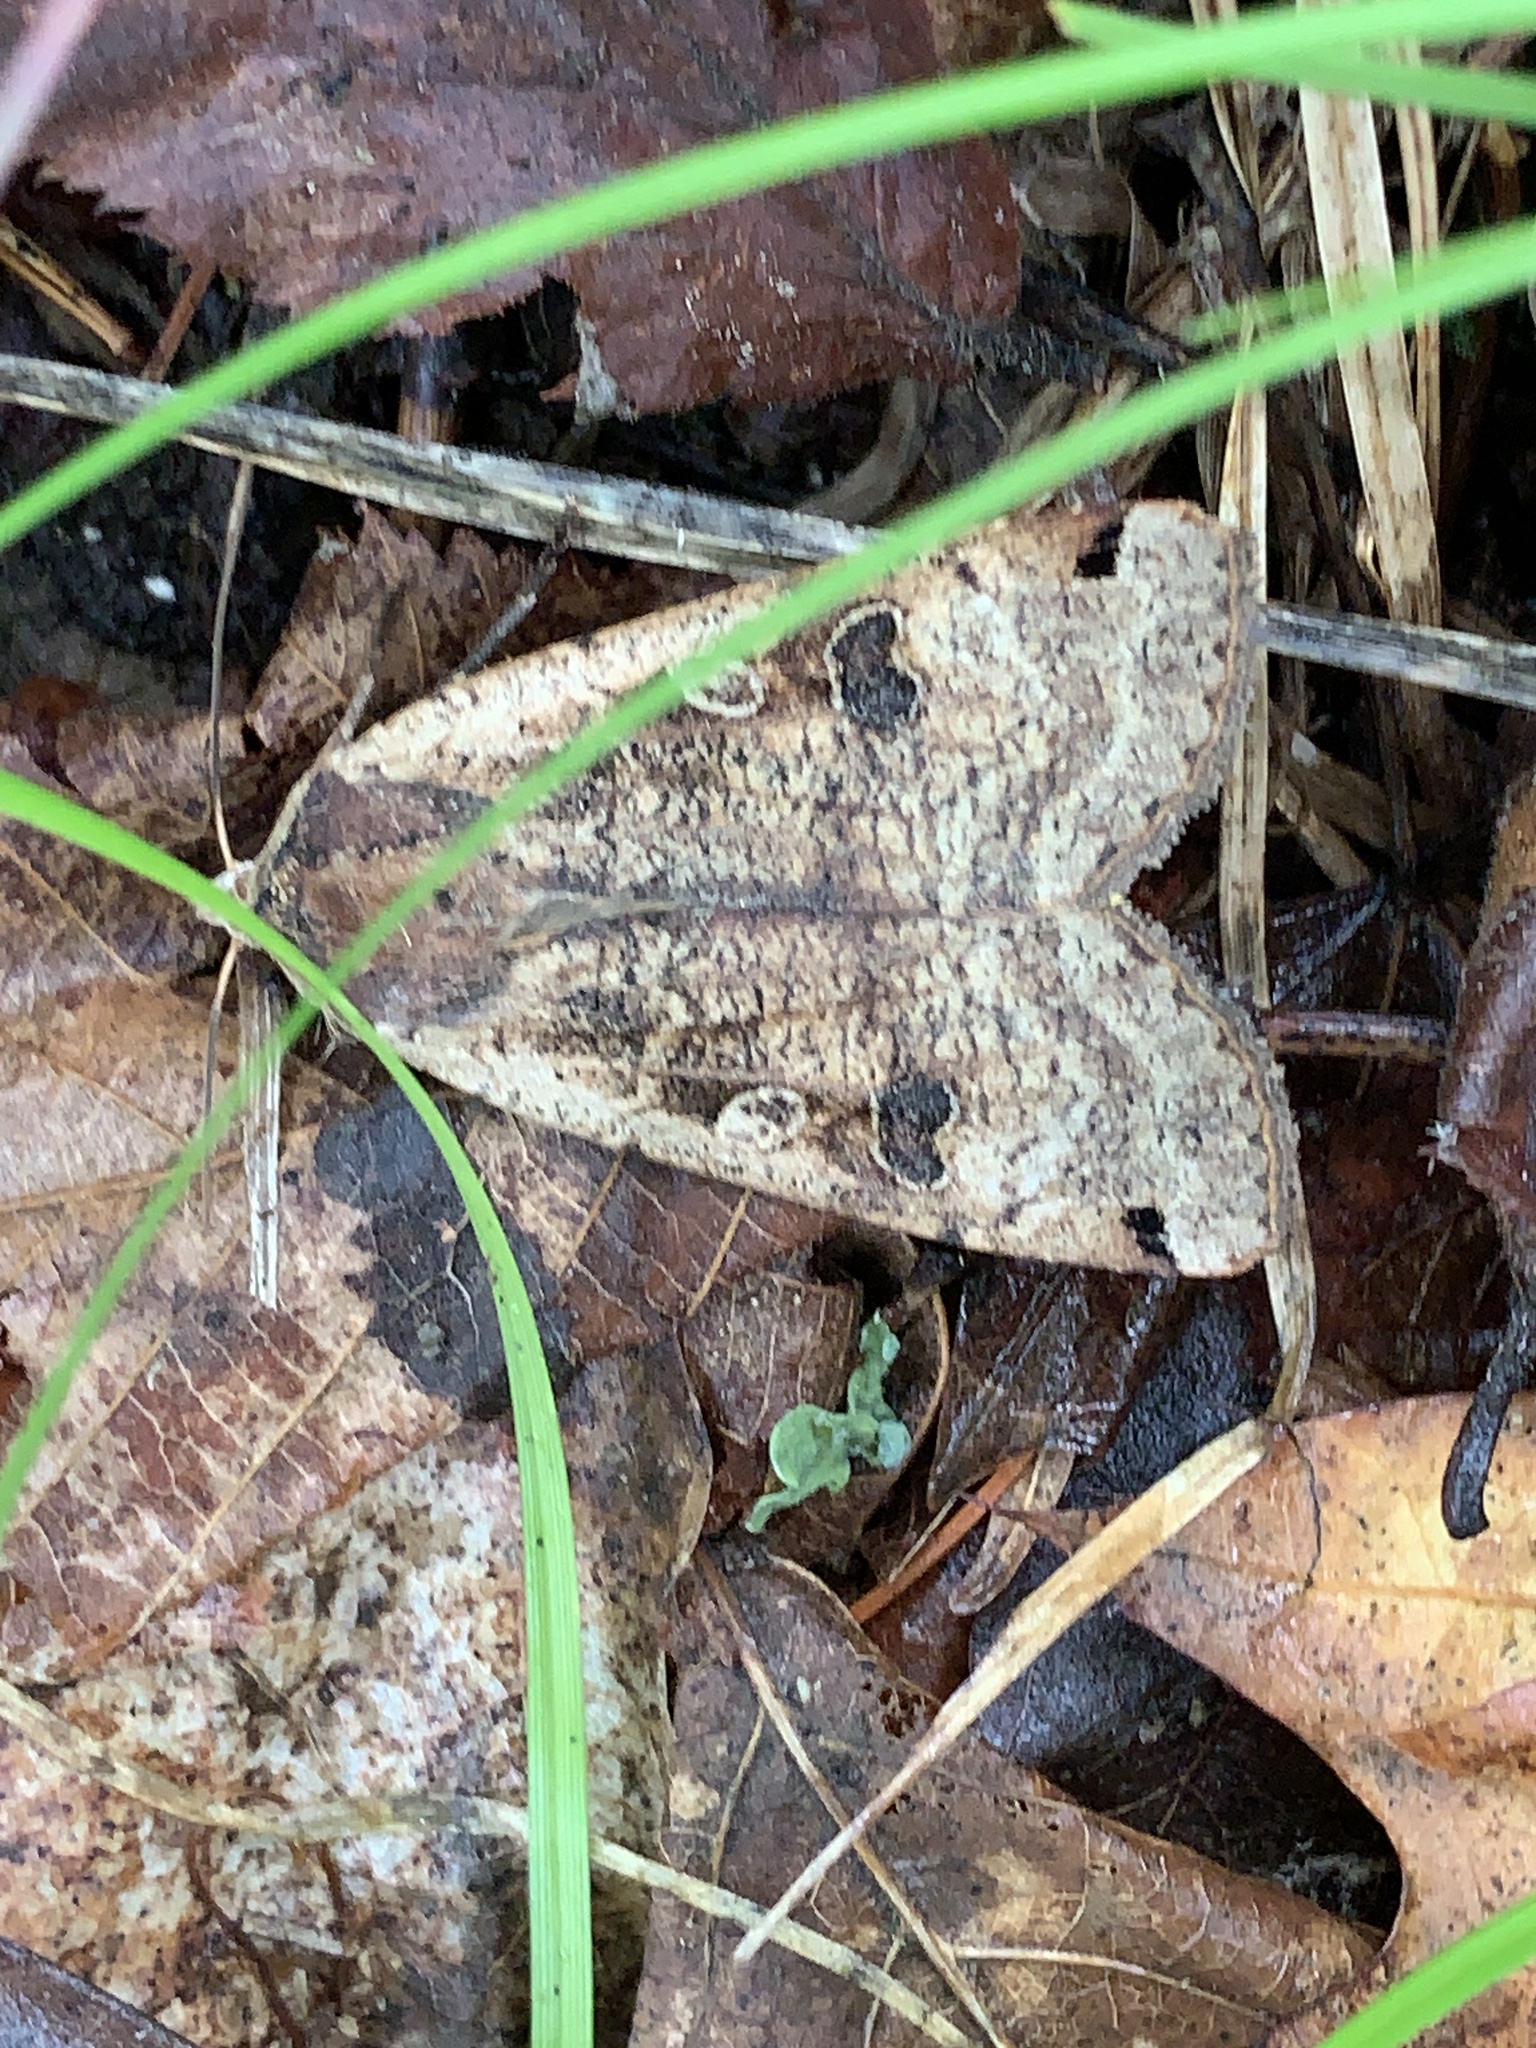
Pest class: cutworms